John and Minerva Kline Farm

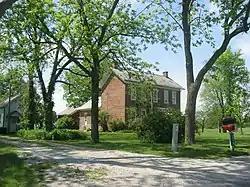
John and Minerva Kline Farmhouse, May 2012

John and Minerva Kline Farm, also known as Kline Farmstead, is a historic home and farm and national historic district located in Union Township, Huntington County, Indiana. The farmhouse was built in 1865, and is a two-story, five-bay, Greek Revival style brick I-house with a -story rear ell. It has a slate gable roof and small wooden front porch with square posts and pilasters. Also on the property the contributing summer house (c. 1865), tenant house, English barn, drive-in crib barn, pump house, livestock barn, chicken house, and a variety of landscape features.